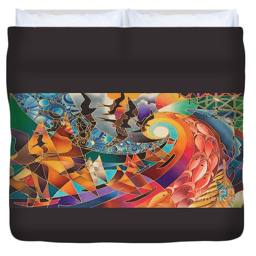
duvet cover featuring the painting tribute by person